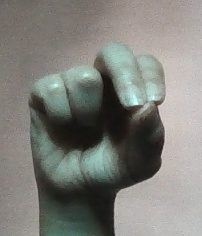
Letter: gaaf